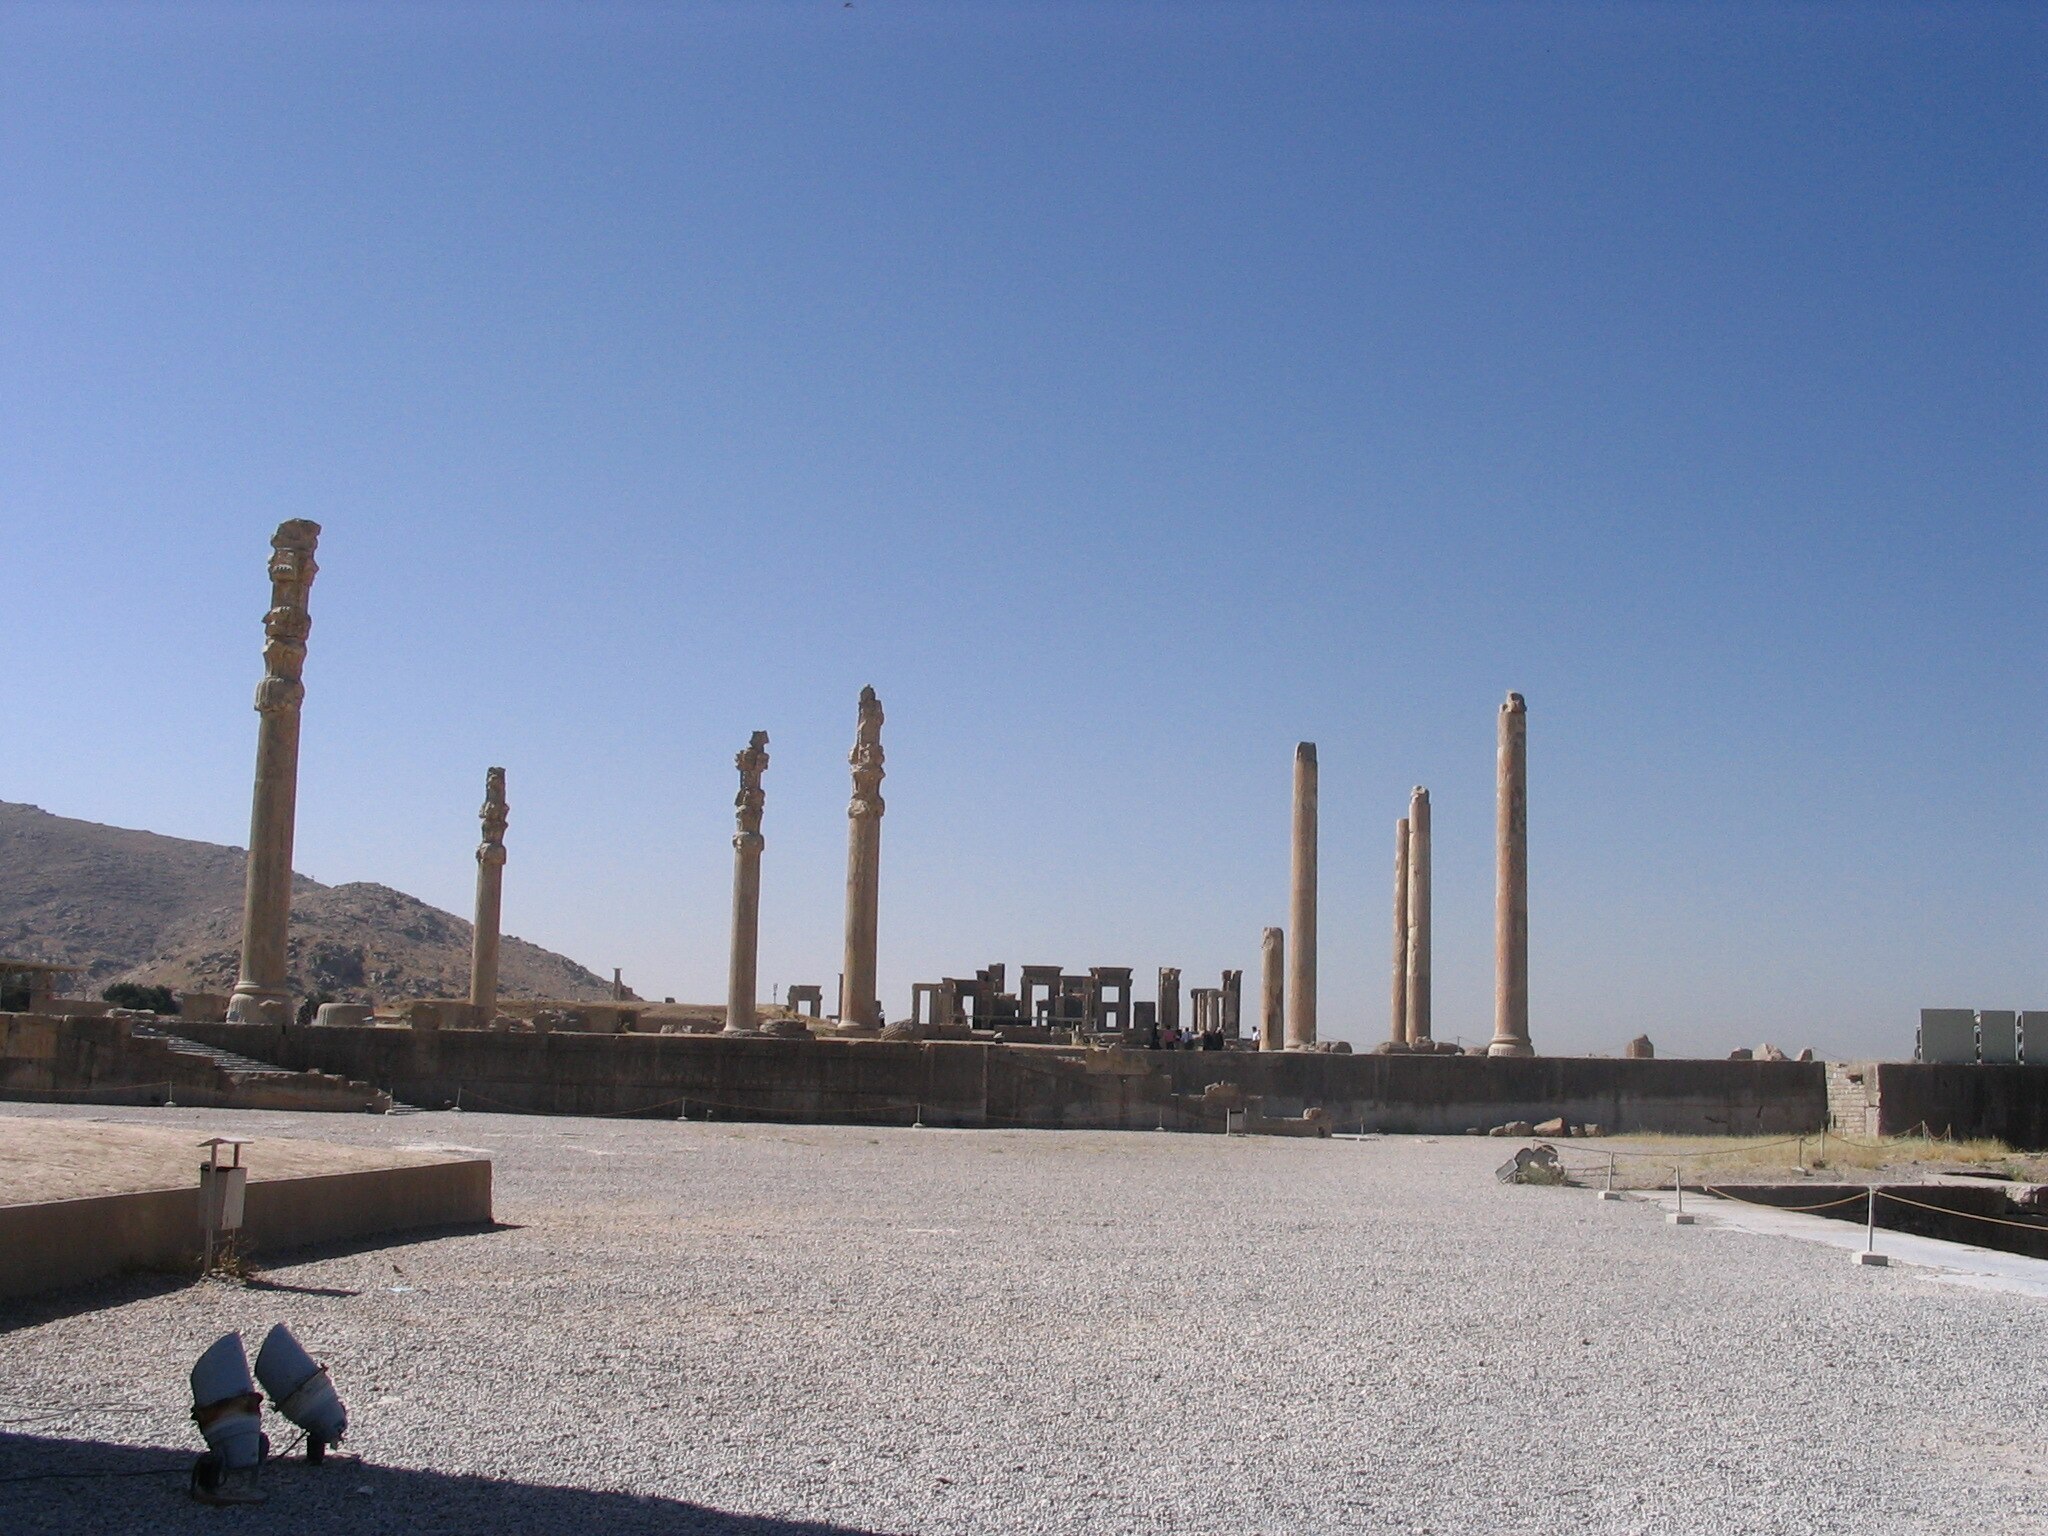
Title: Ruins of Persepolis 34
Description: Ancient Persian city of Persepolis
Date: 2005-06-08 13:01
Categories: Taken with Canon PowerShot A75, Apadana of Persepolis, Flickr images reviewed by File Upload Bot (Magnus Manske), Files with coordinates missing SDC location of creation, 2005 in Persepolis, Apadana northern stairs, General views of Persepolis